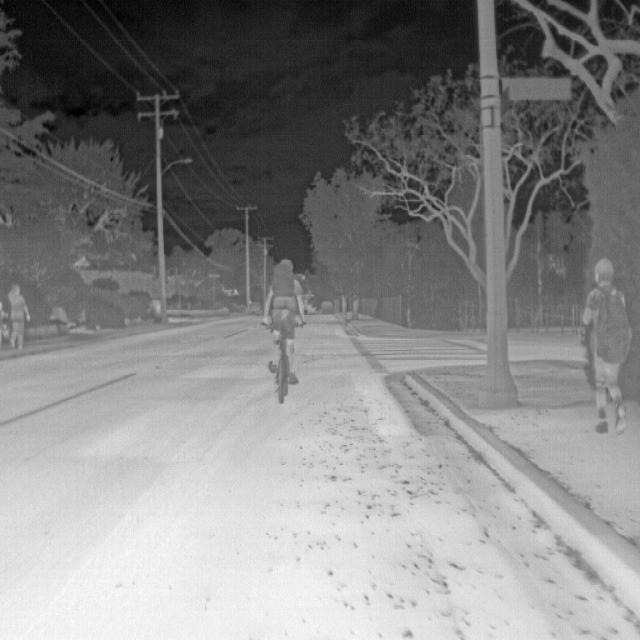
Detected objects:
label: person
label: person
label: person
label: person